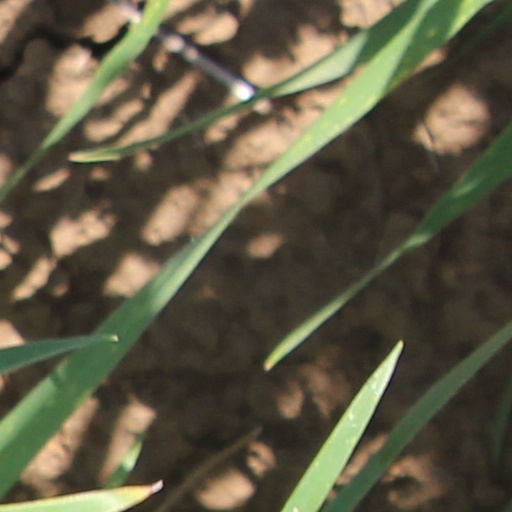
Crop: wheat